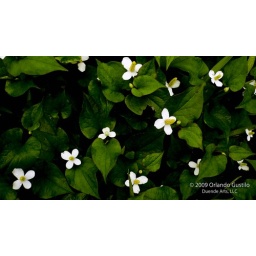
Houttuynia is invasive but in early June its dark leaves and tiny, white flowers are the glory of the garden.